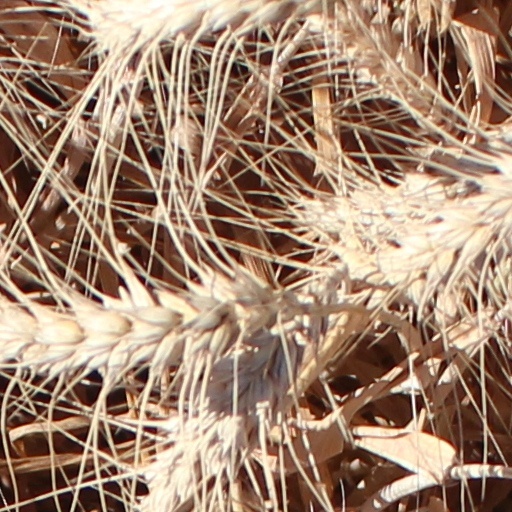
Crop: wheat